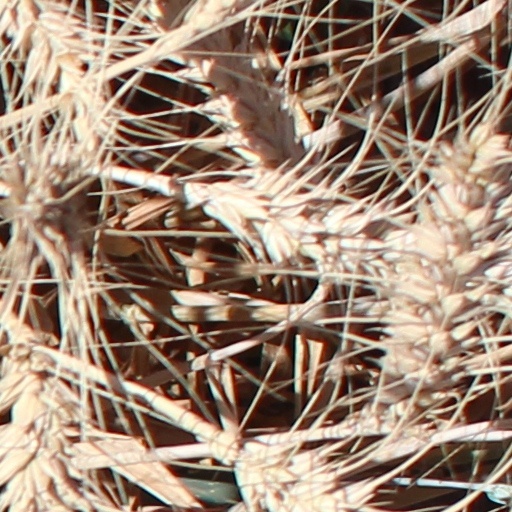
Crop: wheat